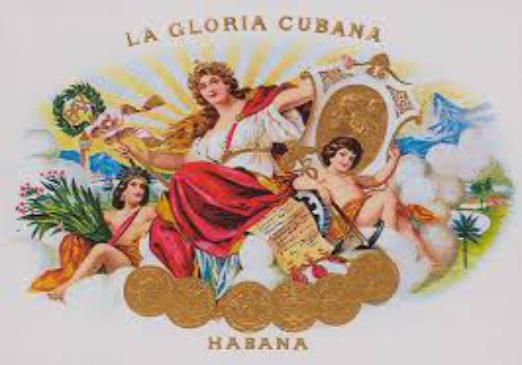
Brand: La Gloria Cubana
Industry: Necessities